Sollers Point

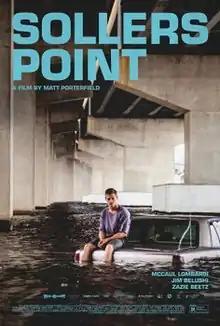
Film poster

Sollers Point is a 2017 drama film written and directed by Matthew Porterfield. It stars McCaul Lombardi, Jim Belushi, Zazie Beetz, Tom Guiry and Marin Ireland.